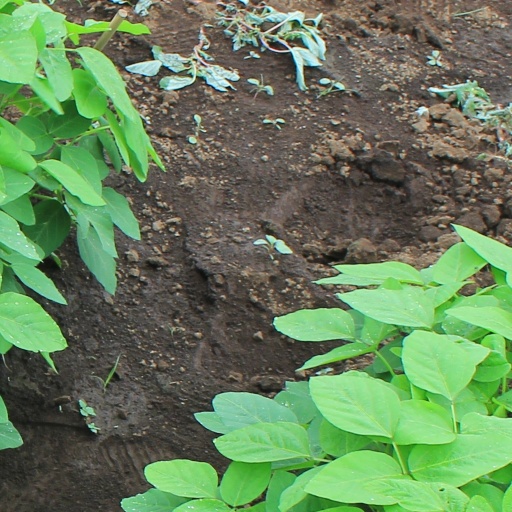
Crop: soybean